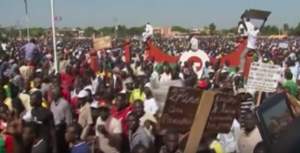
La deuxième révolution burkinabé est un soulèvement populaire qui commence le 28 octobre 2014 par une série de manifestations massives qui se sont étendues à plusieurs villes du Burkina Faso. Elles se sont produites en réponse à la soumission d'une révision constitutionnelle visant à autoriser le chef de l'État Blaise Compaoré à se représenter pour un cinquième mandat après 27 ans passés au pouvoir.